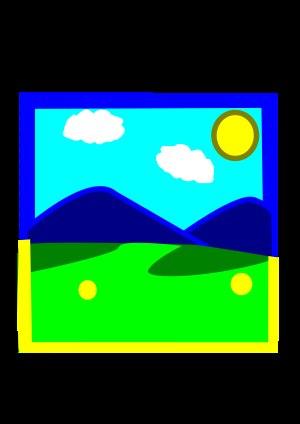
Le pixel art [pik.sɛl.aʁ], aussi appelé art du pixel ou art des pixels [aʁ.dy/de.pik.sɛl] au Québec, désigne une composition numérique qui utilise une définition d'écran basse et un nombre de couleurs limité. De fait, le matériau de base du pixel art est la représentation plastique du pixel. C'est-à-dire une surface plus ou moins carrée et colorée, comme composante élémentaire de toute création de pixel art. Ces contraintes de moyens minimalistes imposent une stylisation, au cœur d'une recherche esthétique où chaque pixel a son importance. Ainsi, créer une œuvre où les pixels seraient simplement discernables les uns des autres n'est pas une condition suffisante pour en faire du pixel art.